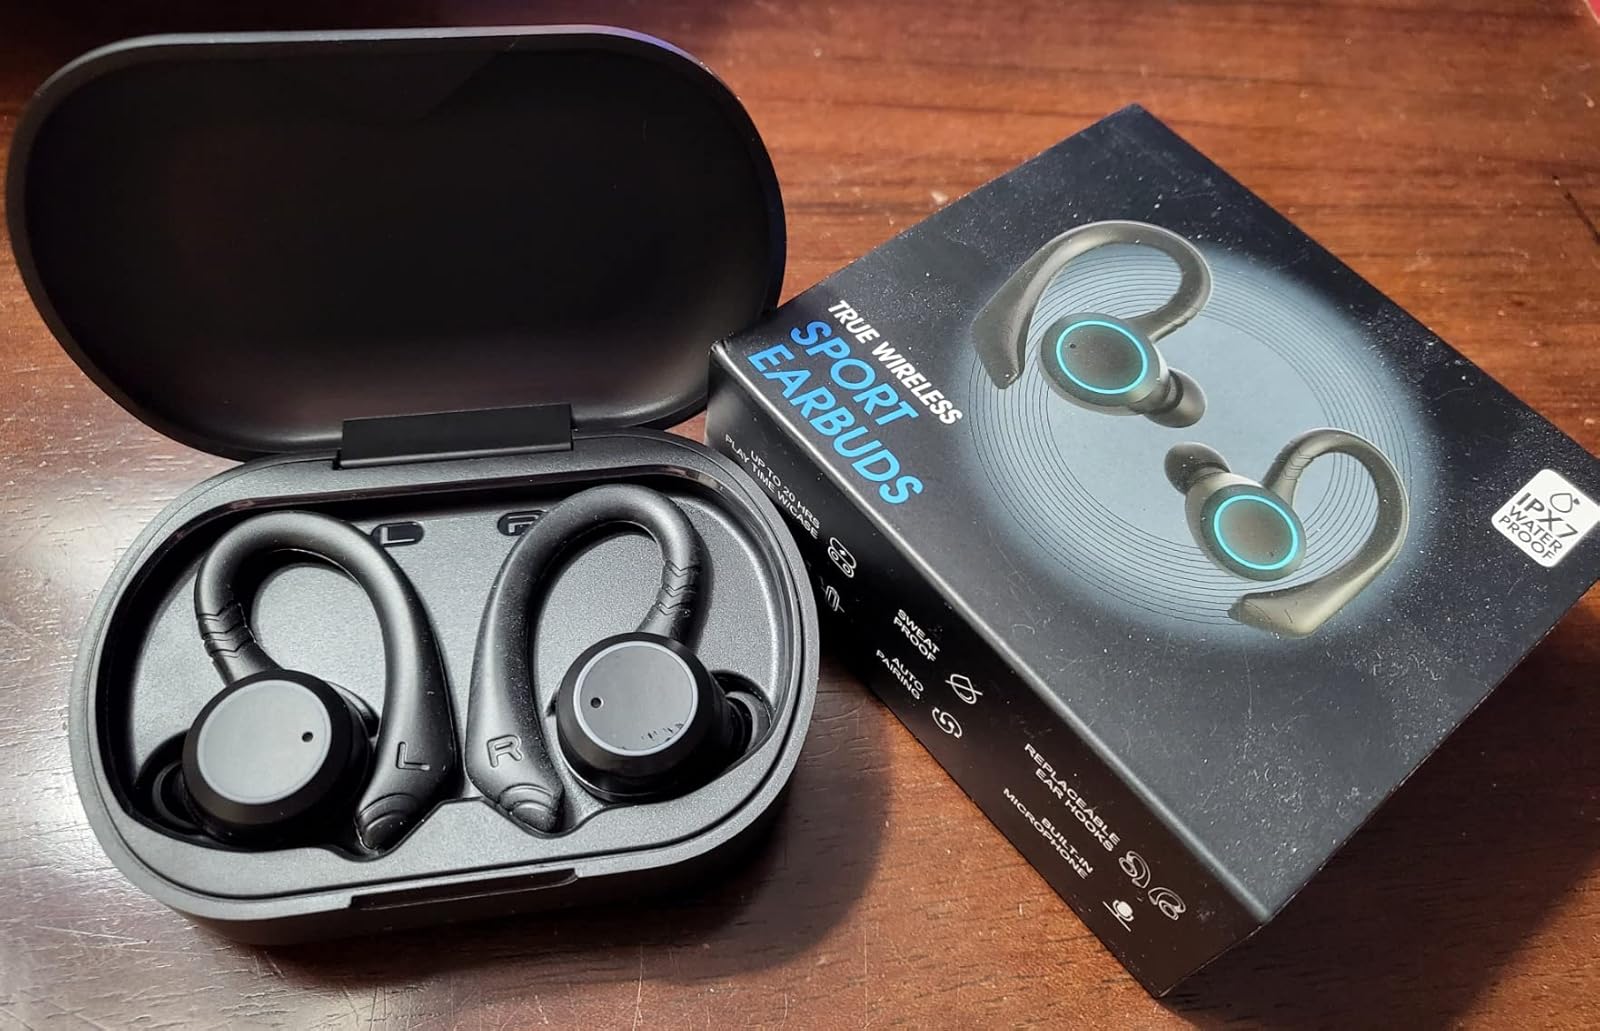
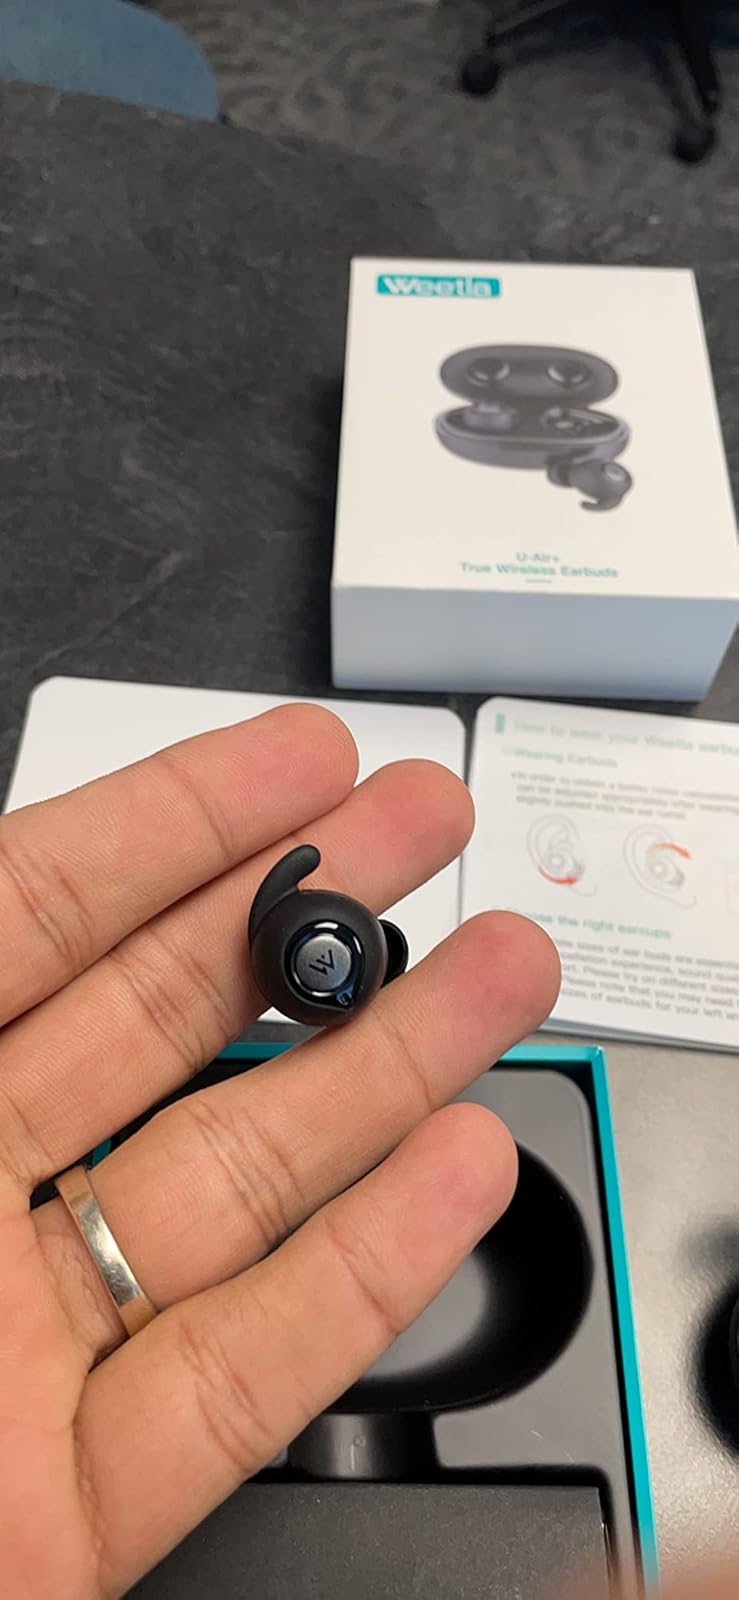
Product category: earbuds
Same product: no